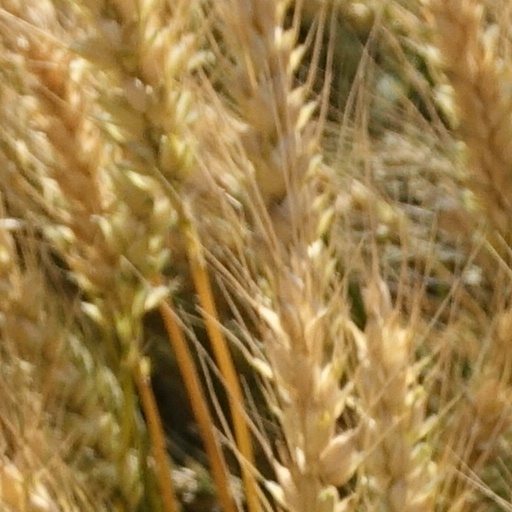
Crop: wheat